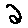
Label: 2